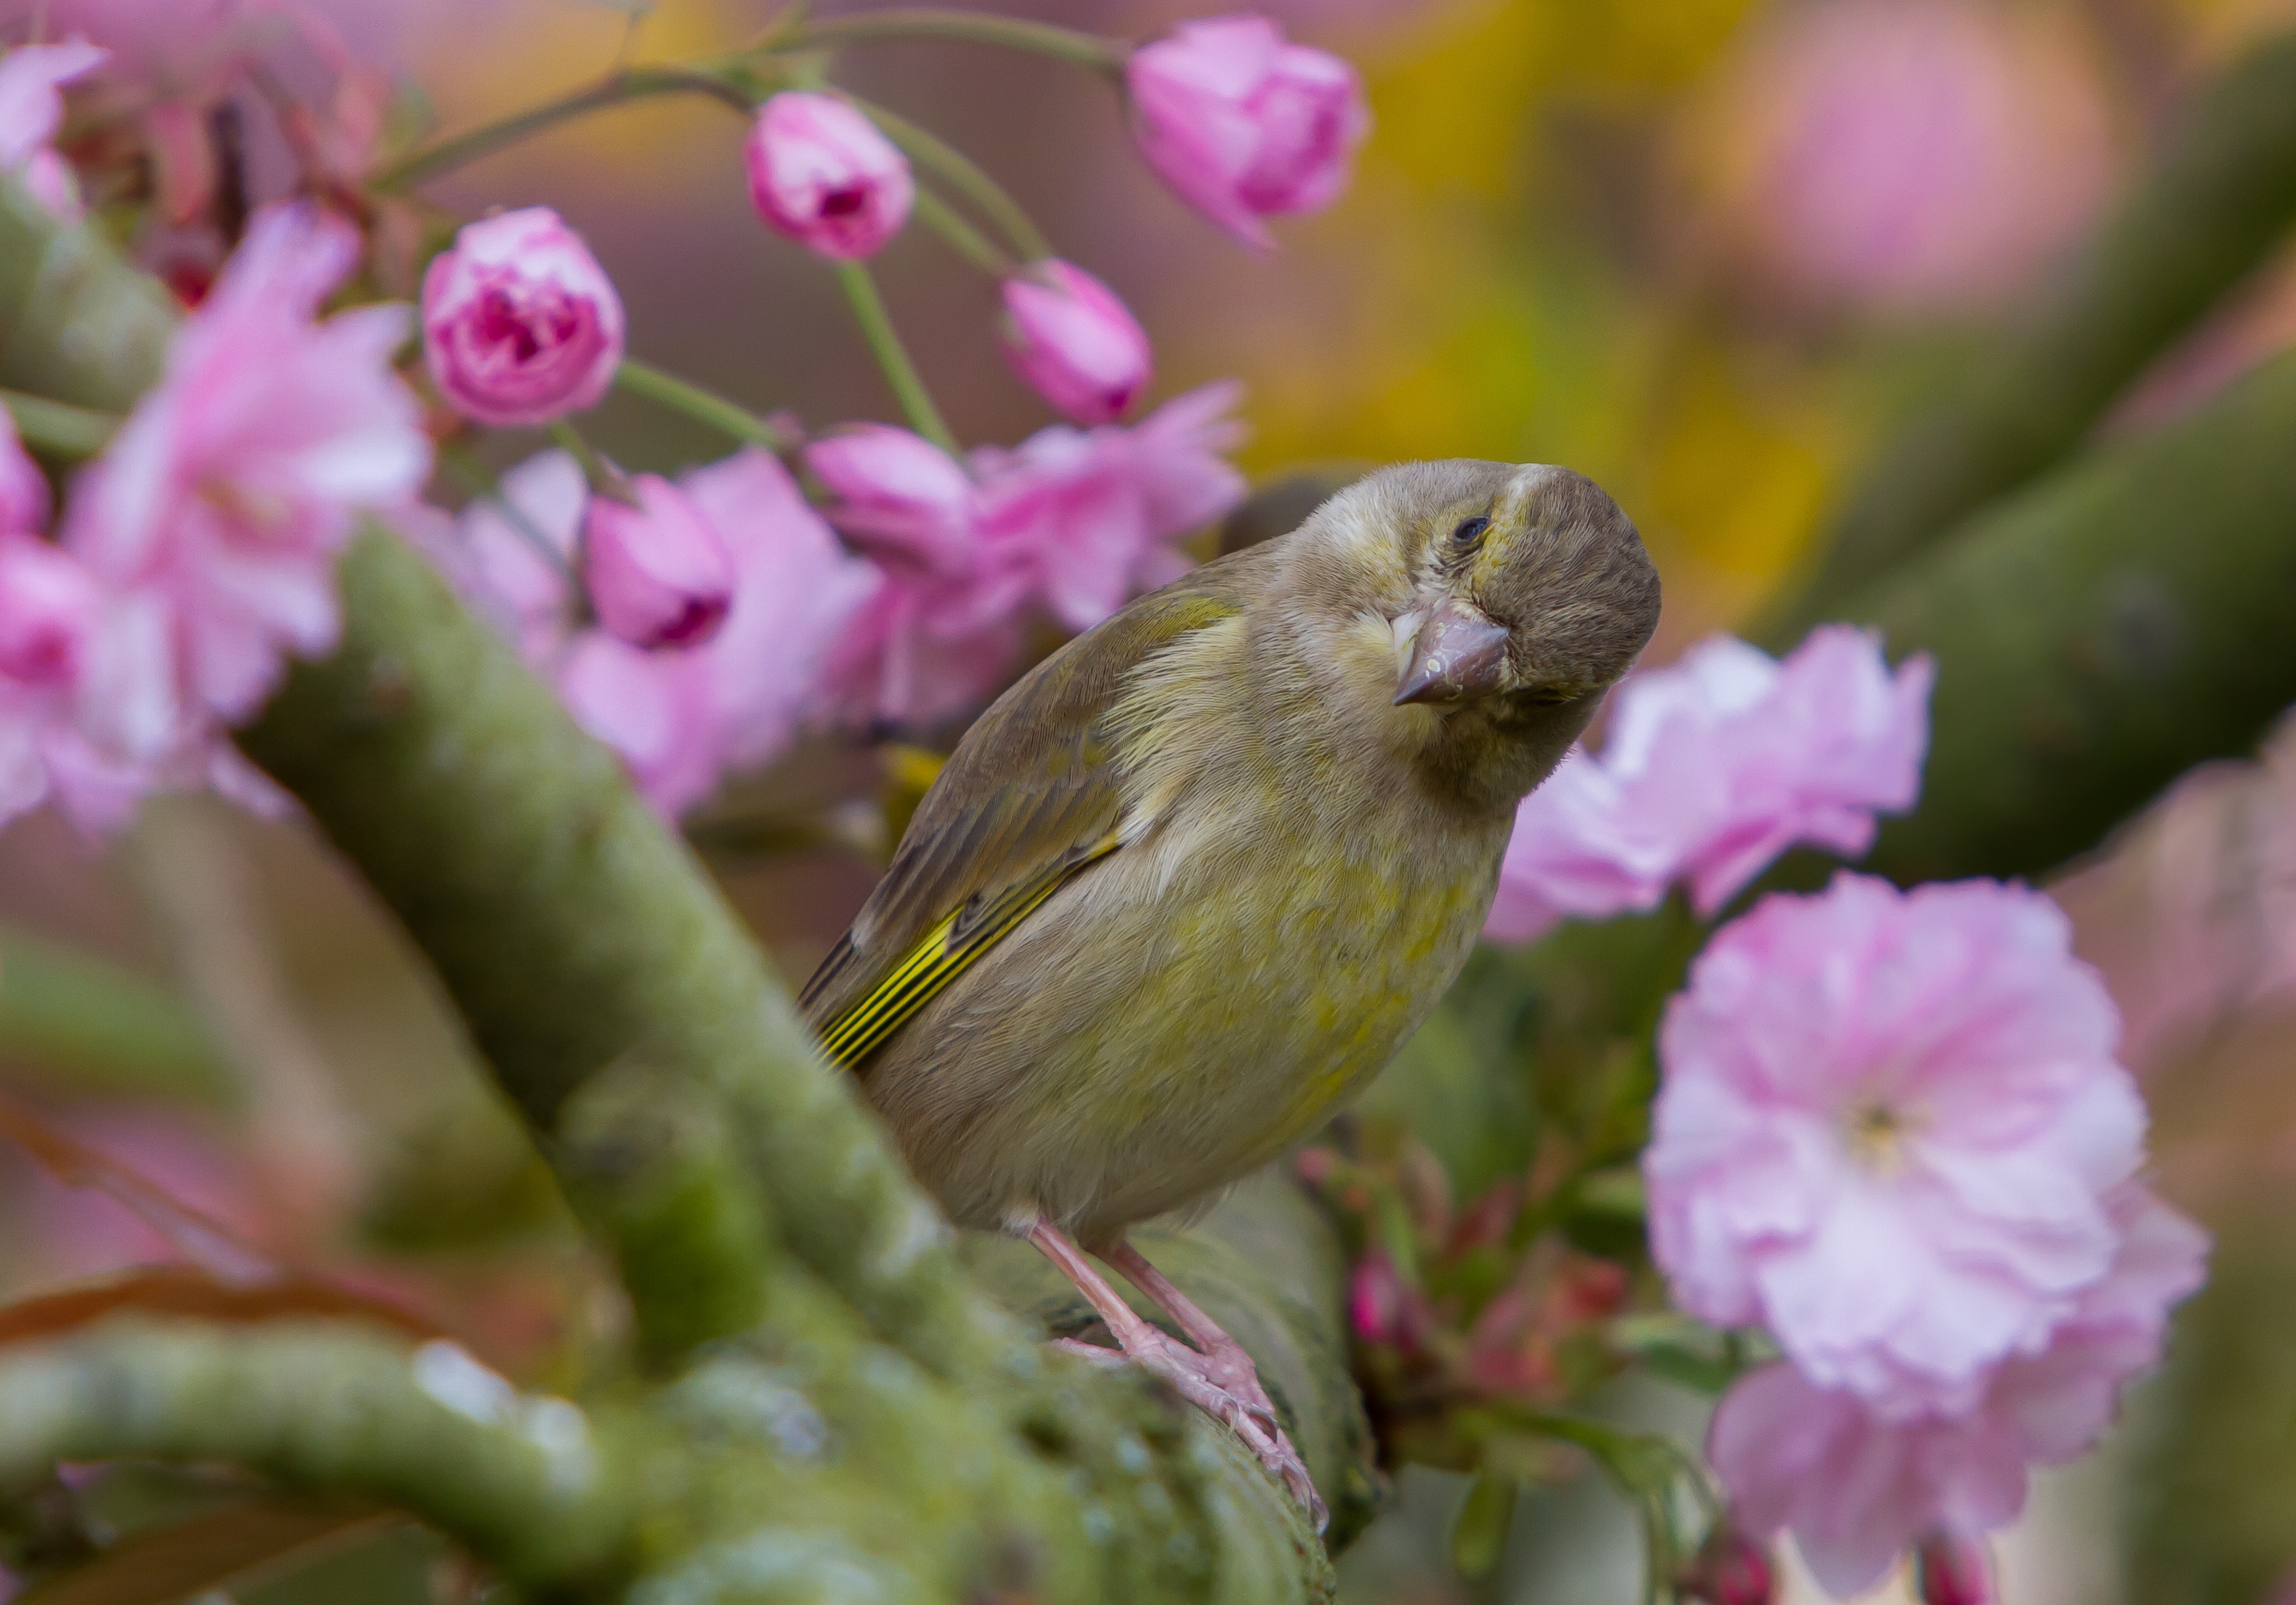
nature, branch, blossom, bird, plant, flower, petal, cute, wildlife, beak, sitting, botany, flora, fauna, songbird, vertebrate, sparrow, finch, greenfinch, macro photography, fink, perching bird, carduelis chloris